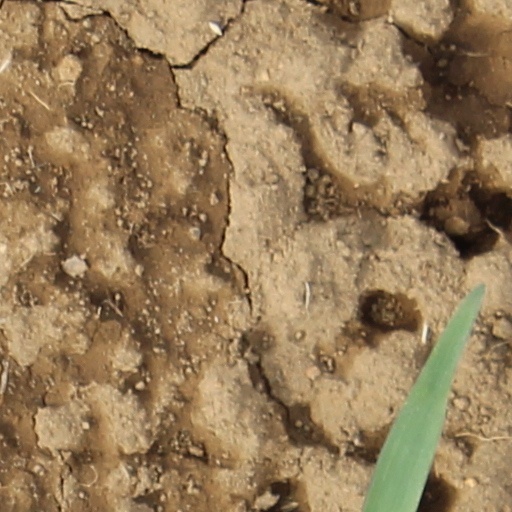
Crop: wheat